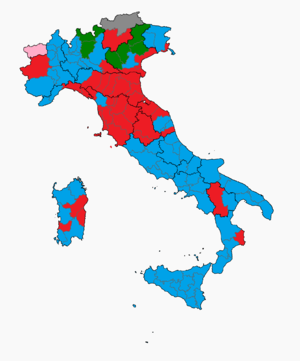
En Italie, des élections générales anticipées se sont déroulées les 13 et 14 avril 2008 à la suite de la dissolution du Parlement italien, prononcée le 6 février 2008 par le président de la République, Giorgio Napolitano, après la chute du second gouvernement de l'économiste Romano Prodi, lors d'un vote de confiance au Sénat de la République, au sein duquel la majorité, très fragile, ne tenait qu'à un fil.